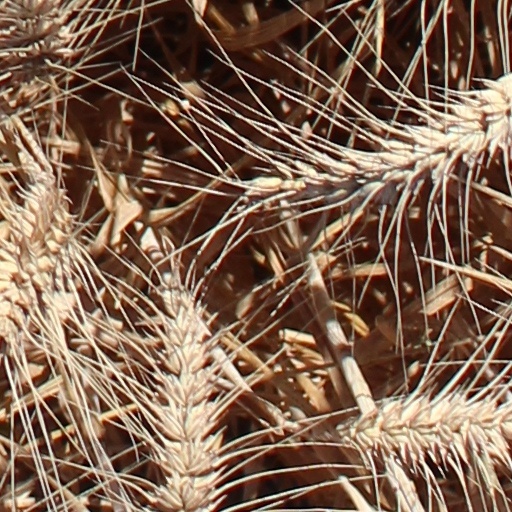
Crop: wheat